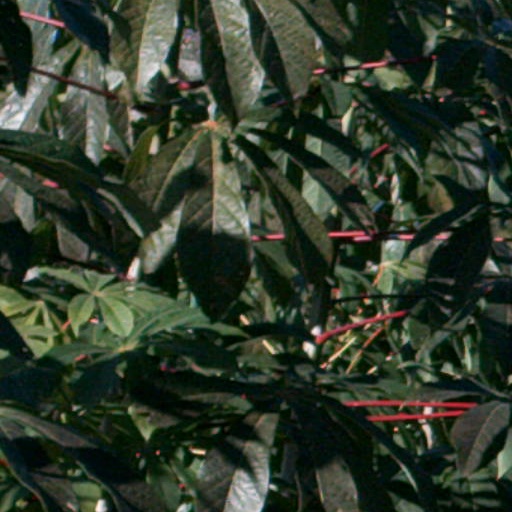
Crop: cassava